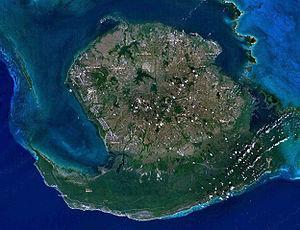
Isla de la Juventud / Historie
Satellittbilde - fra NASA
Isla de la Juventud er den største af Cubas øer efter selve Cuba. Isla de la Juventud er en kommune, men hører ikke til nogen af de 15 provinser på Cuba. Dens areal er 2419.27 km², og har en befolkning på 86.559. I daglig cubansk tale kaldes øen også for La Isla.